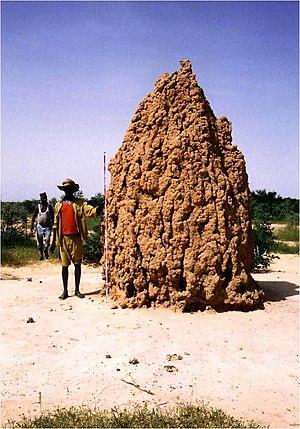
Hameau de Bani Zoumbou, Fakara, Boboye, Dosso, Niger.